List of brothels in Nevada

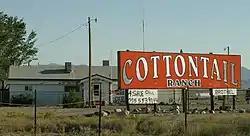
Cottontail Ranch in 2006

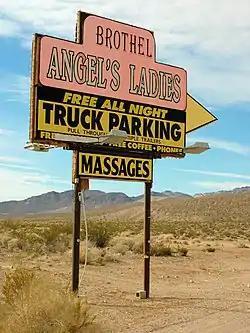
Angel's Ladies sign

Winnemucca's brothels were concentrated in a single cul-de-sac called "The Line". There was parking for about 80 trucks, and the truck drivers were offered free showers & coffee.